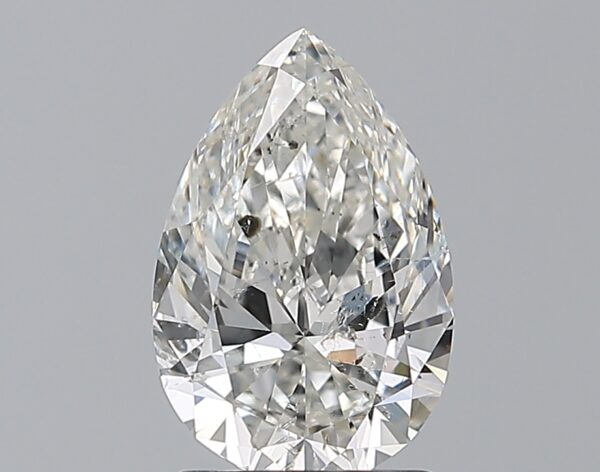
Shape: pear
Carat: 1.5
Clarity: SI2
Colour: G
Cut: EX
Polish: VG
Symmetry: VG
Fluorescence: N
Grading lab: IGI
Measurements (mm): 9.76 x 6.42 x 3.79